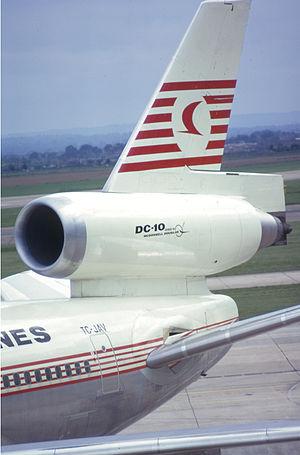
Le McDonnell Douglas DC-10 est un avion tri-réacteur long-courrier du constructeur aéronautique américain McDonnell Douglas.
Le vol Turkish Airlines 981 est un vol de la compagnie Turkish Airlines, assuré par un DC-10, reliant l'aéroport d'Istanbul-Atatürk à l'aéroport de Londres-Heathrow, qui s'est écrasé dans la forêt d'Ermenonville, près de Paris le 3 mars 1974.